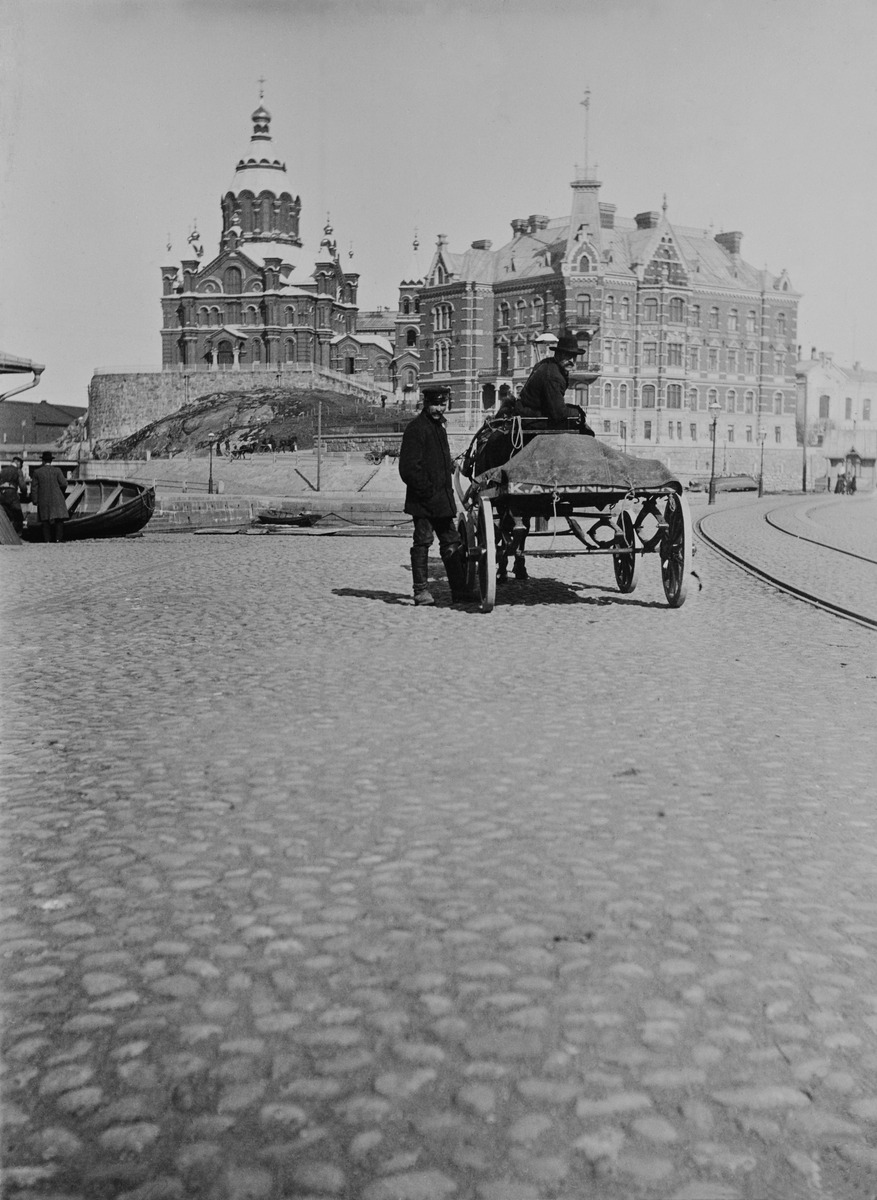
Kuorma-ajuri Kauppatorilla
sisällön kuvaus: Kuorma-ajuri Kauppatorilla. Taustalla Uspenskin katedraali ja Rahapajanranta 1. - Kanavaranta 1. mustavalkoinen
Ajankohta: kuvausaika 1898
Paikka: Suomi, Uusimaa, Helsinki, Kaartinkaupunki Helsinki, Kauppatori
Aiheet: kuljetusvälineet, hevosajoneuvot